Van Gogh's family in his art

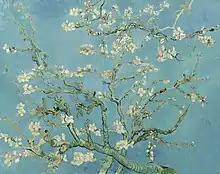
"Almond Blossoms", 1890. Van Gogh Museum, Amsterdam (F671)

Anna and Theodorus were both devoted to the communities they served, ensuring their deeds spoke as resolutely as Theodorus' Sunday sermons. Both mother and father believed that God always watched over them and encouraged their children to look for God's presence in nature, such as the shape of the clouds or in the many colors in the sunsets.